Allahu Akbar (1977 film)

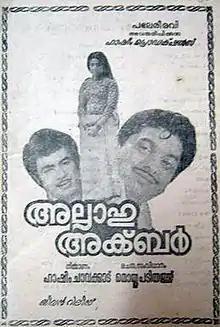
Poster

Allahu Akbar is a 1977 Indian Malayalam-language film, directed by Moidu Padiyath. The film stars Jayabharathi, Jeassy and Vincent in the lead roles. The film has musical score by M. S. Baburaj.